Photo finish

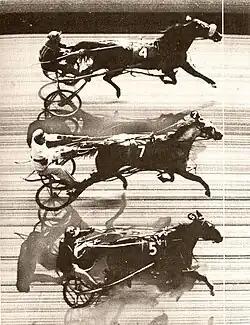
A photo finish record of the first triple dead heat in harness racing: Patchover, Payne Hall and Penny Maid at Freehold Raceway (US), October 1953

A photo finish occurs in a sporting race when multiple competitors cross the finishing line at nearly the same time. As the naked eye may not be able to determine which of the competitors crossed the line first, a photo or video taken at the finish line may be used for a more accurate check. Photo finishes make it less likely that officials will declare a race a dead heat.